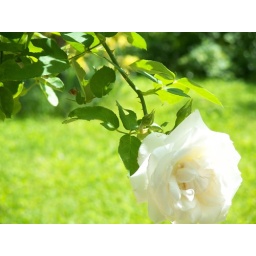
The rose bush by the garage. The buds look pink and then bloom to a soft blush white